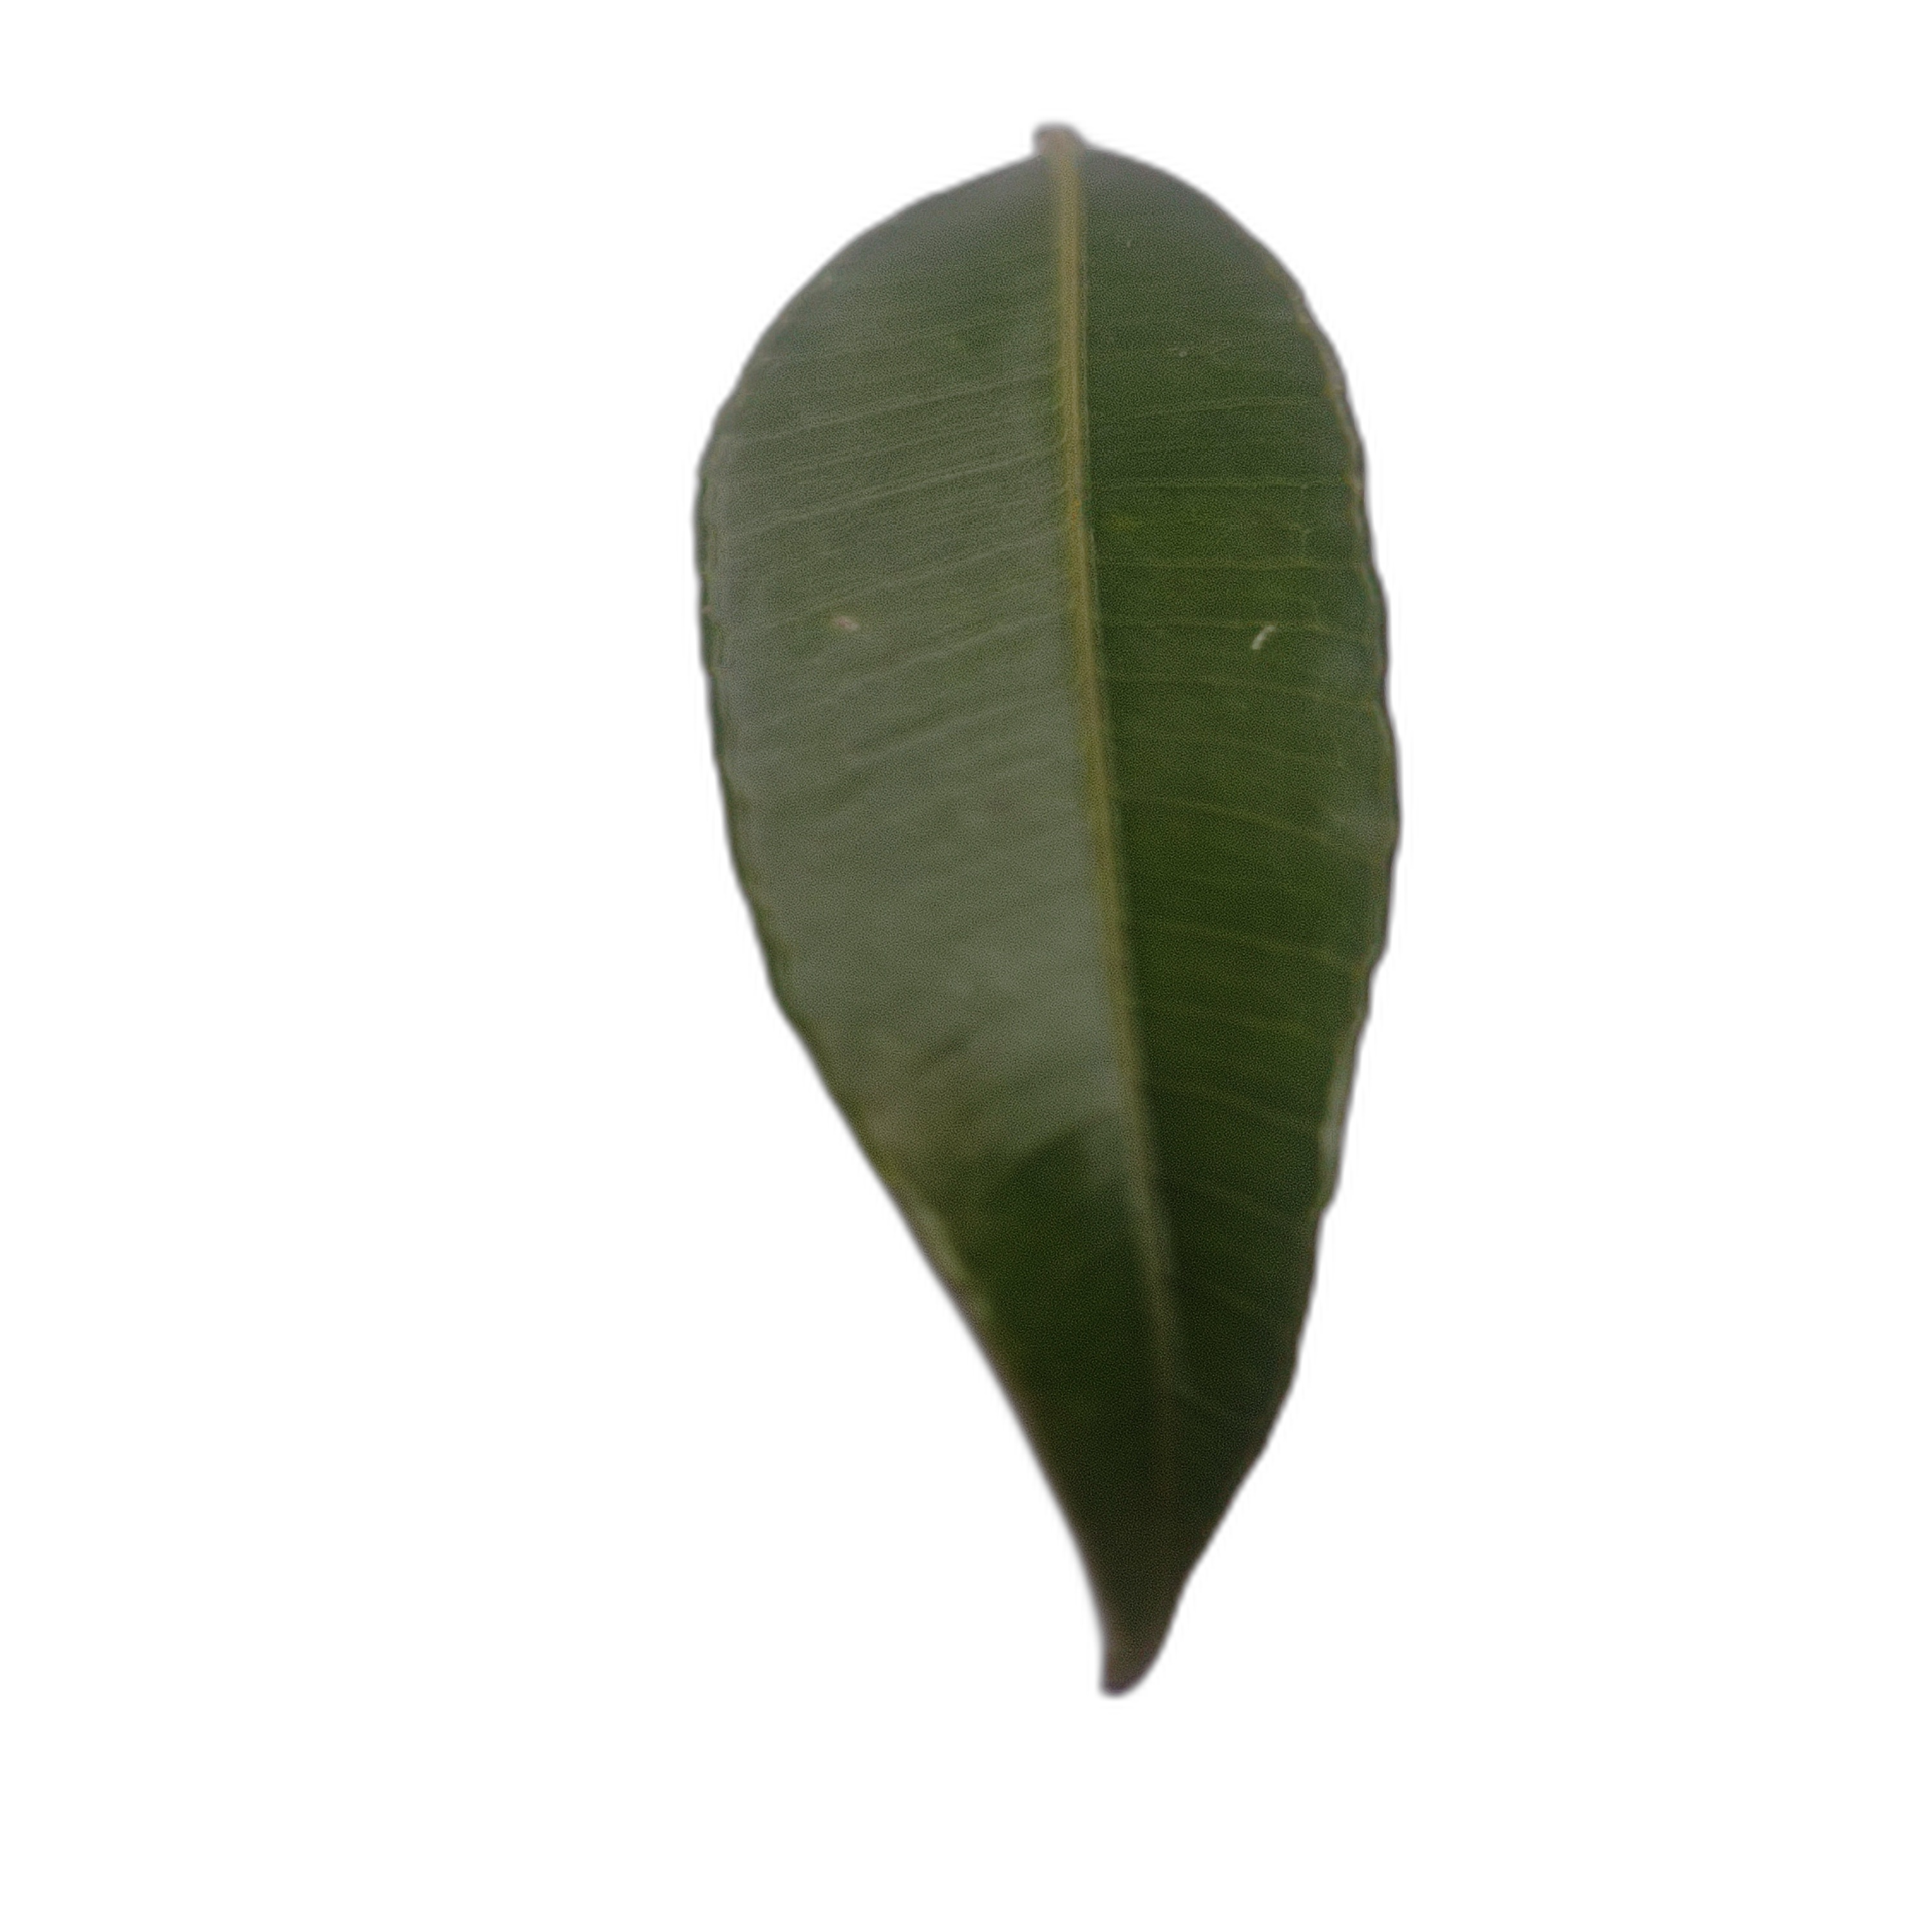
Label: healthy